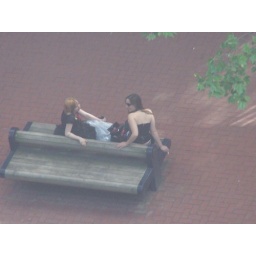
Random street goths in the daylight... taken from my 15th floor window in the hotel :)